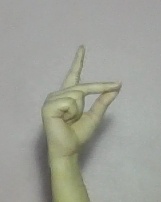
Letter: ta